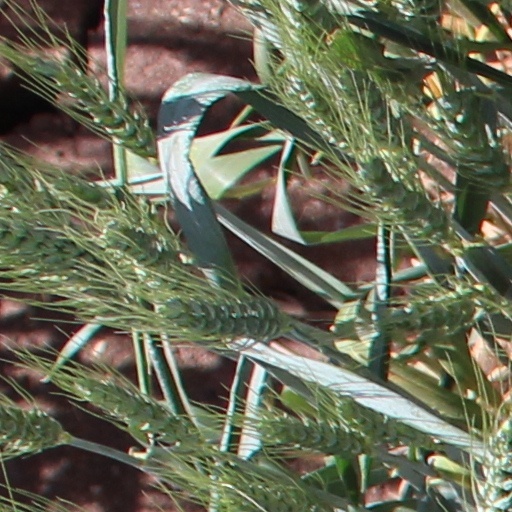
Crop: wheat